Sky position (RA, Dec in degrees): 202.667, 11.595
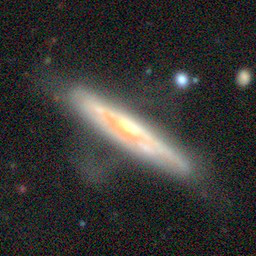
Galaxy morphology: Edge-on Galaxies without Bulge